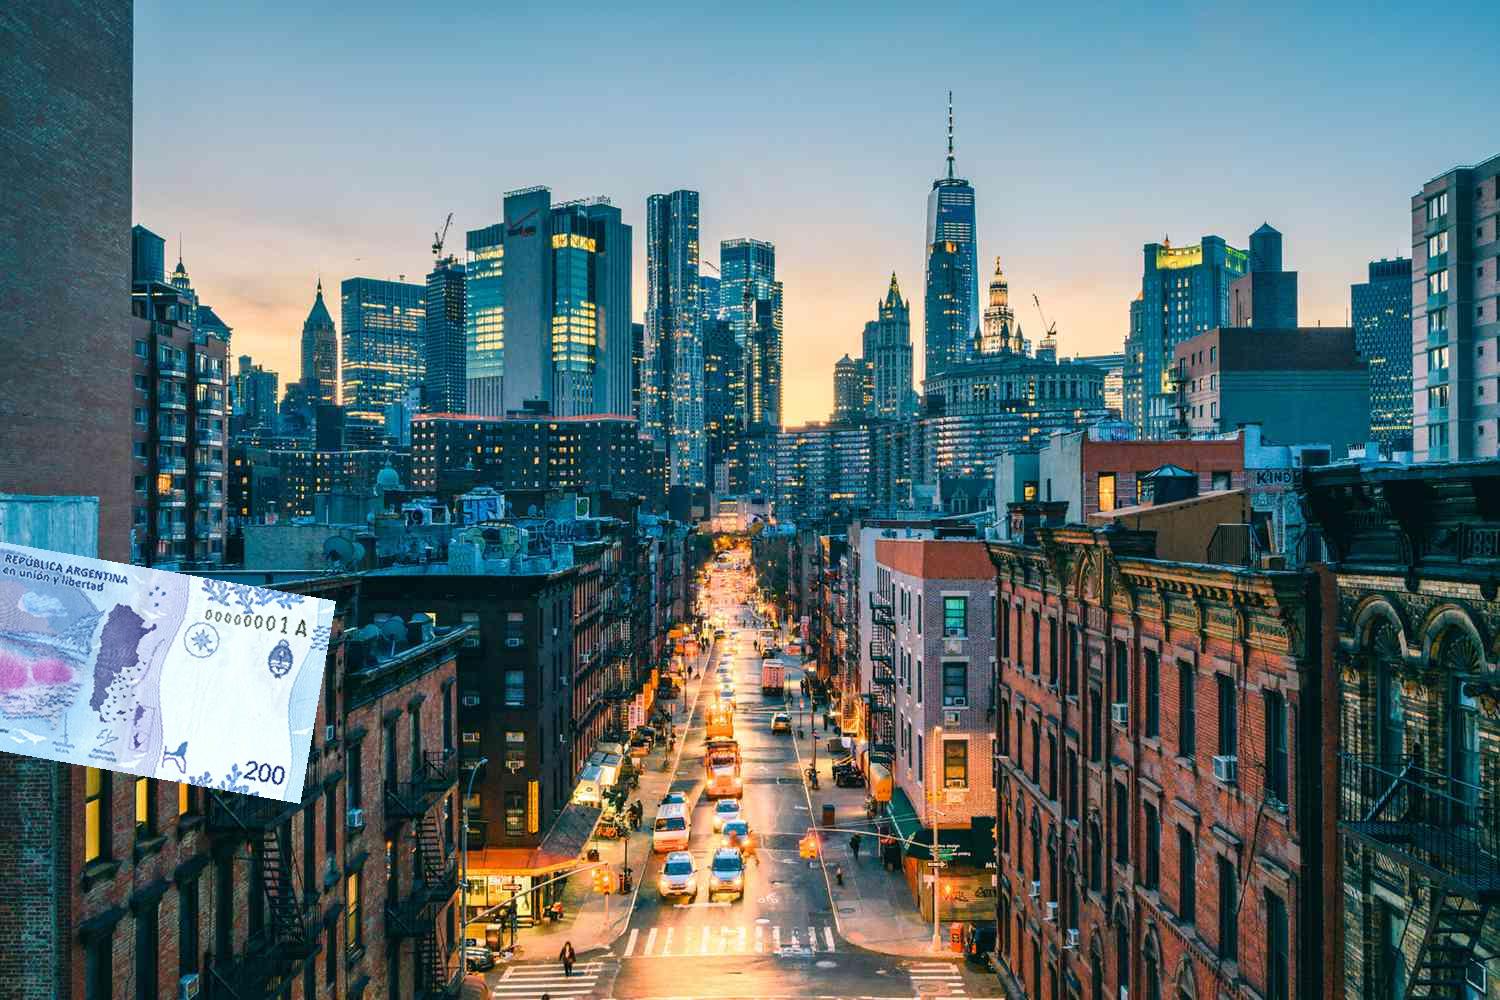
Denominación: 200